Lard

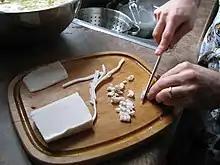
Raw fatback being diced to prepare tourtière

Lard has always been an important cooking and baking staple in cultures where pork is an important dietary item, with pig fat often being as valuable a product as pork.